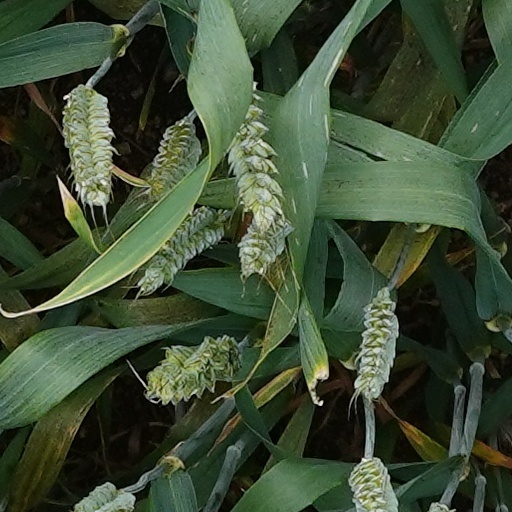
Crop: wheat